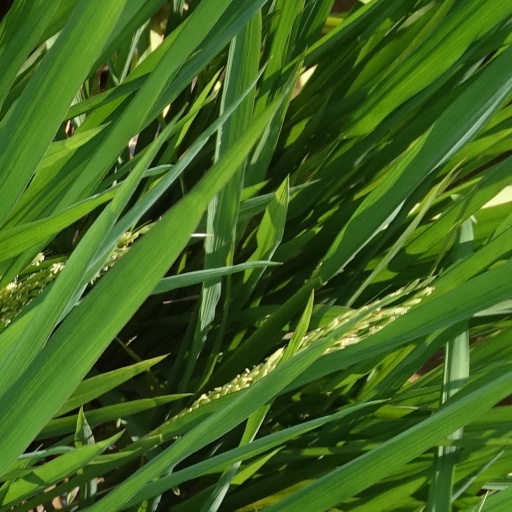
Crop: rice